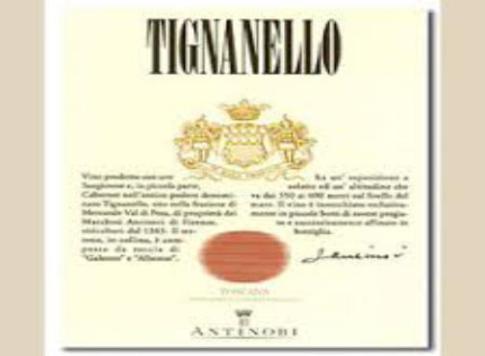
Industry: Food